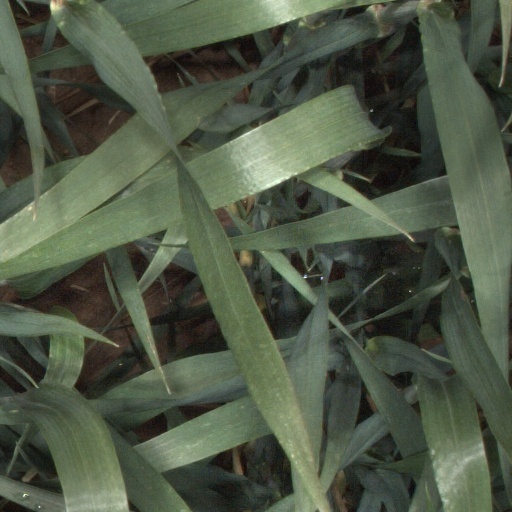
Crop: wheat